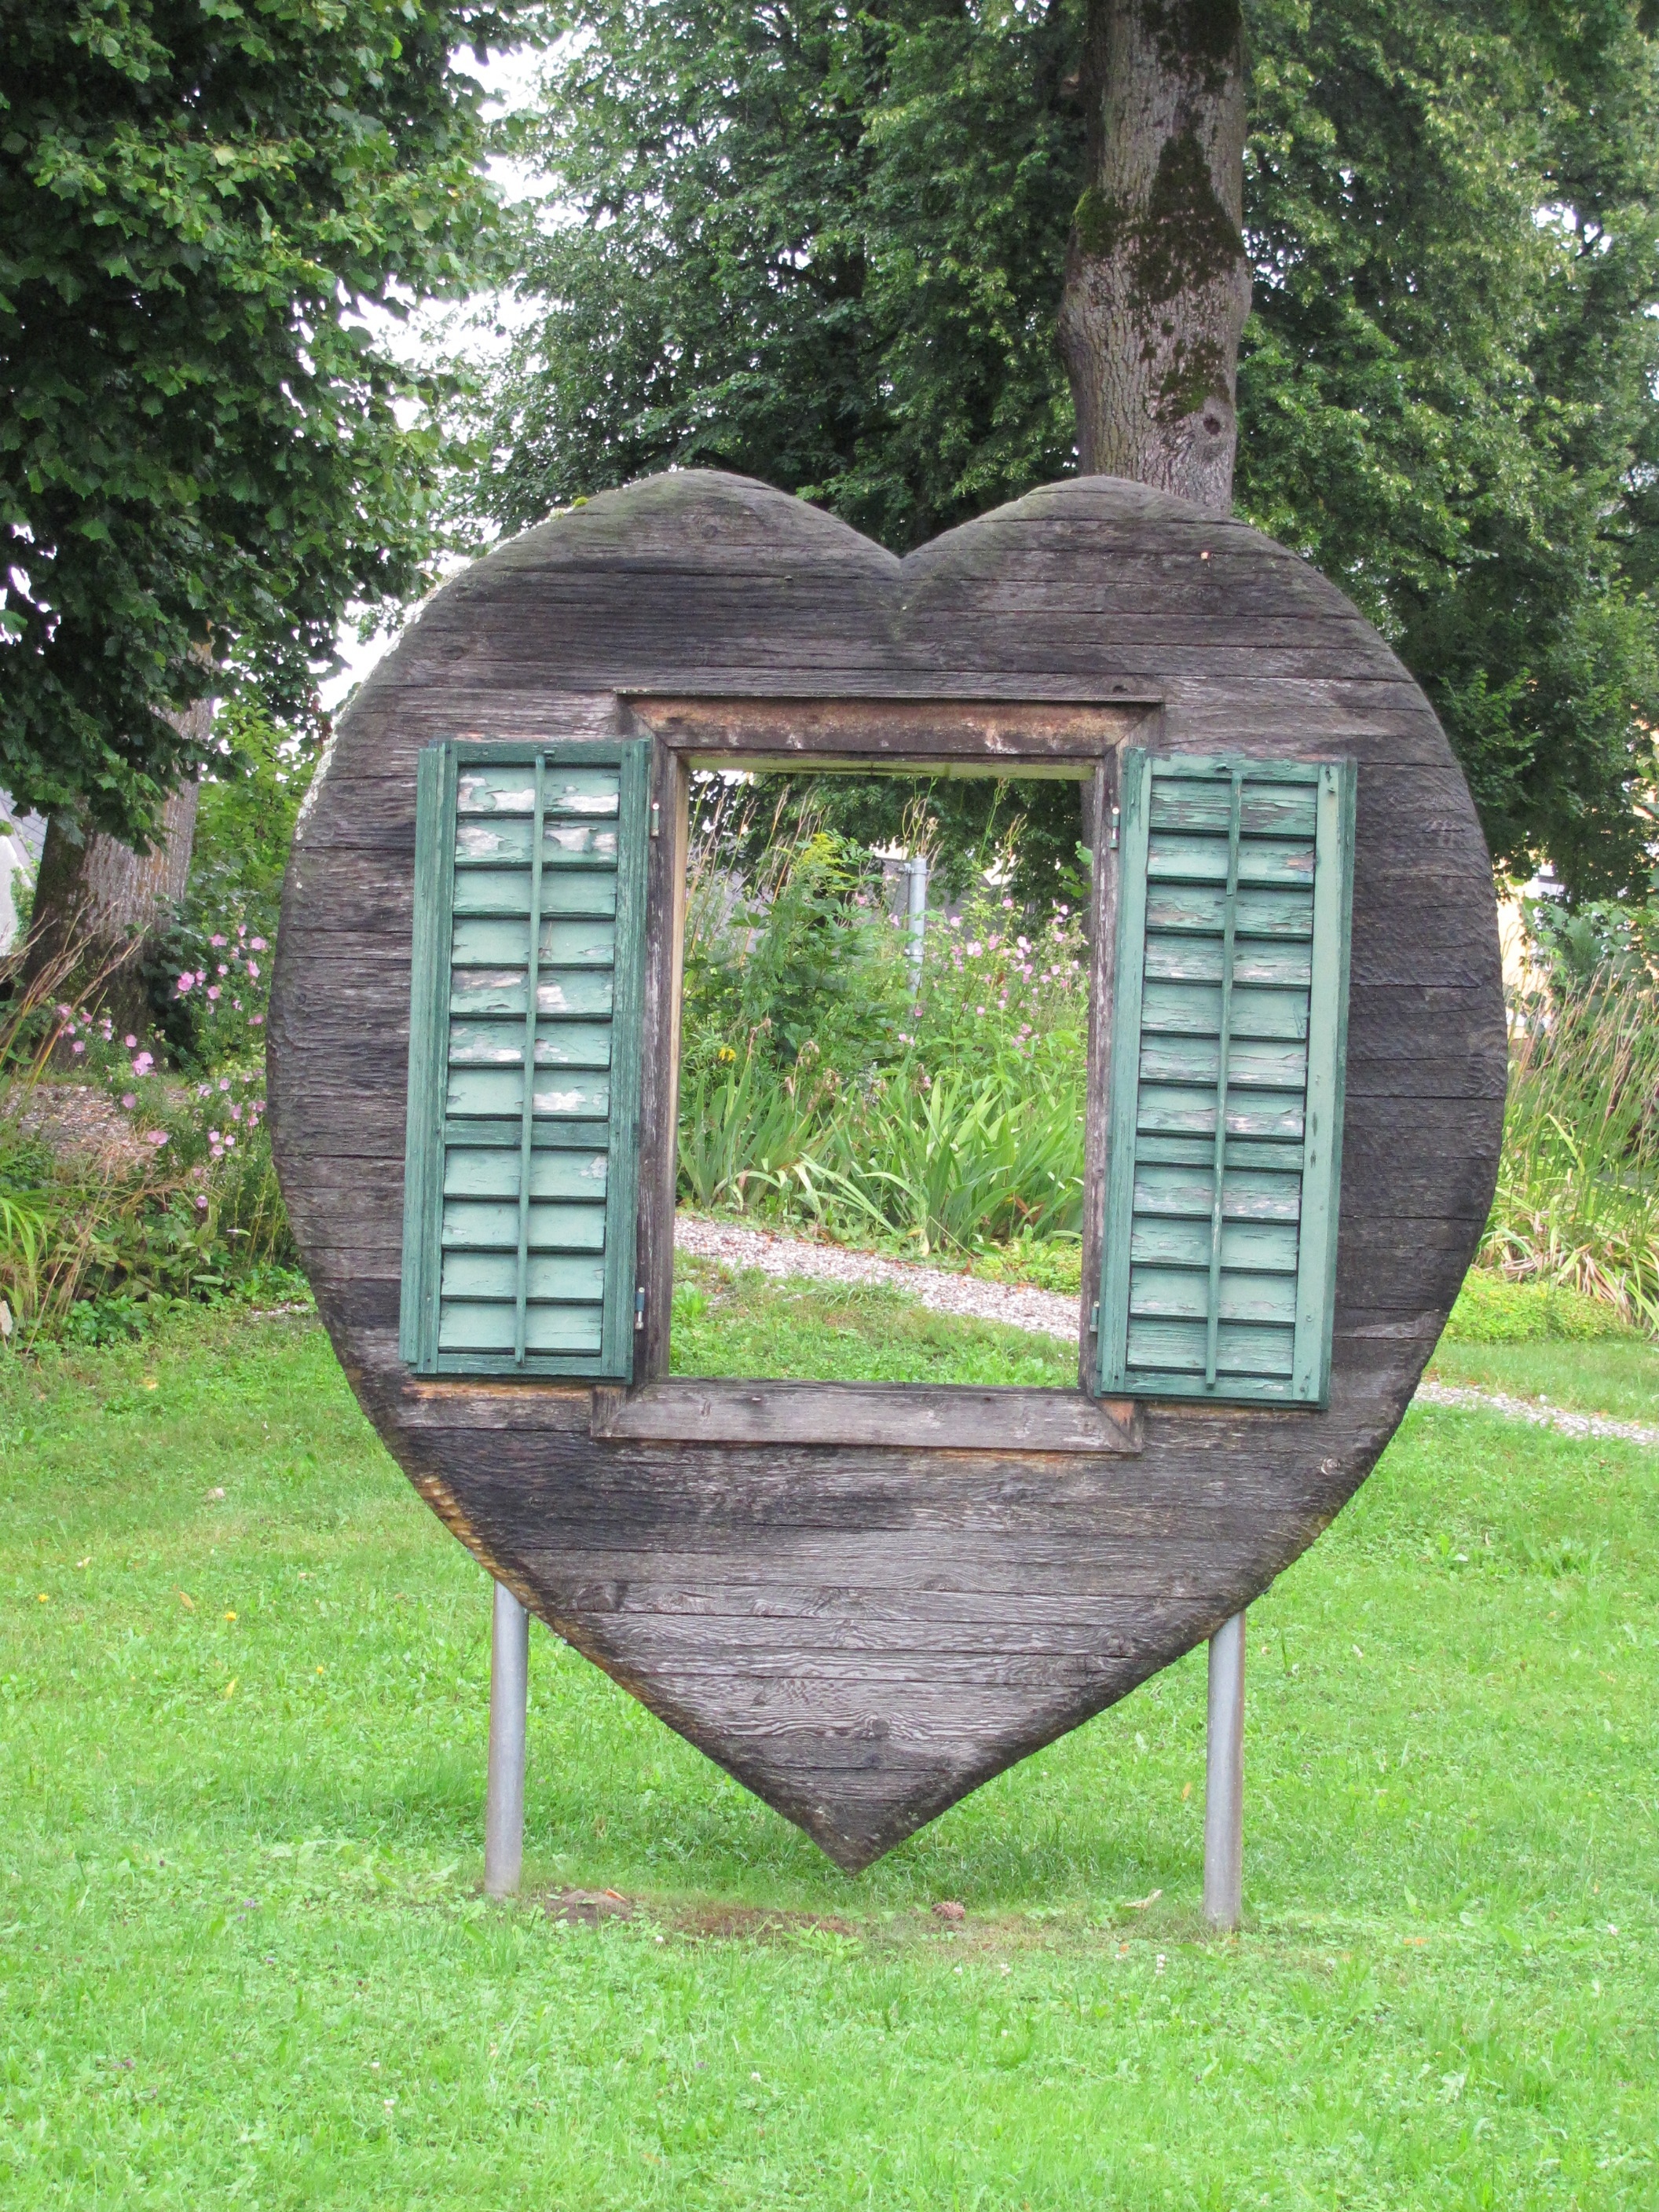
window, heart, park, backyard, gazebo, man made object, outdoor structure, window shutter